Bus depots of MTA Regional Bus Operations

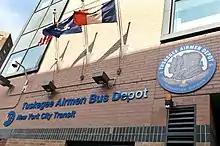
Tuskegee Airmen Depot logo

Amsterdam Depot is located on the entire city block bounded by Amsterdam Avenue, Convent Avenue, and 128th and 129th Streets in Manhattanville, Manhattan, several blocks south of the City College of New York. It was built in 1882 as a trolley depot for the Third Avenue Railway. The last trolley was operated from the building on May 17, 1947. The building was then expanded and reopened as a bus garage by Surface Transit Inc., a subsidiary of the Fifth Avenue Coach Company. The MaBSTOA assumed the depot's operations in 1962. The MTA shut down the Amsterdam Depot's bus operations on September 7, 2003, the day the new 100th Street Depot (since renamed the Tuskegee Airmen Depot) opened. The depot was part of the Manhattan Division until spring 1998, when it was transferred to the Bronx Division due to the opening of the Michael J. Quill Depot and the closure of the Walnut Depot. On January 6, 2008, MTA reopened the depot temporarily because of a rehabilitation project at the Mother Clara Hale Depot. Amsterdam Depot closed on June 27, 2010, due to service cuts. The M1 and M7 routes were transferred to Manhattanville, while the M98 route went to Michael J. Quill Depot. This garage now houses and maintains most of the museum and vintage bus fleet.